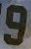
Number: 9